Question: What are the green vegetables?
Tambaya: Menene korayen ganyanyakin?
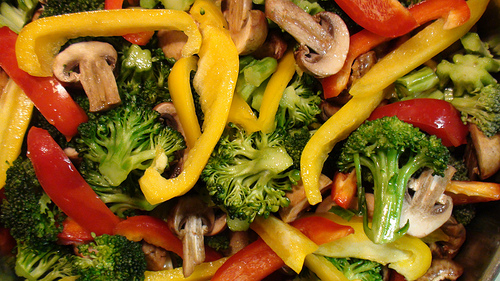
Answer: Broccoli.
Amsa: Kabejin brokoli.